Low Roman Empire

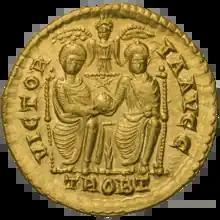
Valentinian and Valens seated on a throne. Reverse of a solidus of Valens with the legend "Victoria augg" (The victory of our Augustinians).

Before his death, Constantine I had divided his empire between his three sons and two nephews. Although events and chronology are confused, it seems that the army refused to accept Constantine's nephews as part of the division. As the three sons wanted to keep the whole empire for themselves, the result was a vast massacre within the imperial family, in which both nephews and Constantine's half-brothers perished. On September 9, at Viminacium in Moesia, the three surviving brothers divided up the dioceses: Constantine II, the eldest, took the West, i.e. Gaul, Brittany and Hispania; Constantius II retained the East, adding the diocese of Thrace; Constantine, who was still only fourteen, seems to have been placed under Constantine II's guardianship, with theoretical jurisdiction over Italy, Africa and Panonia.